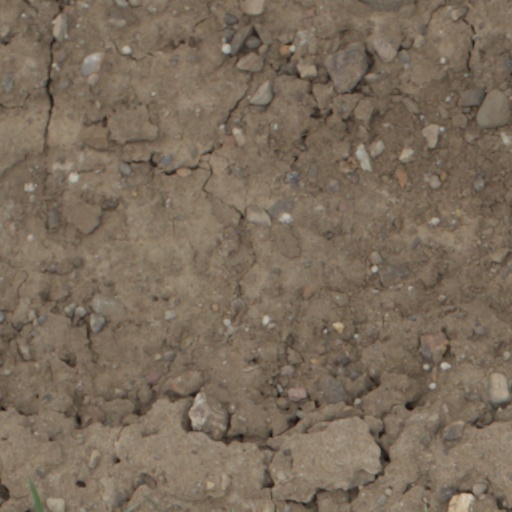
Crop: wheat